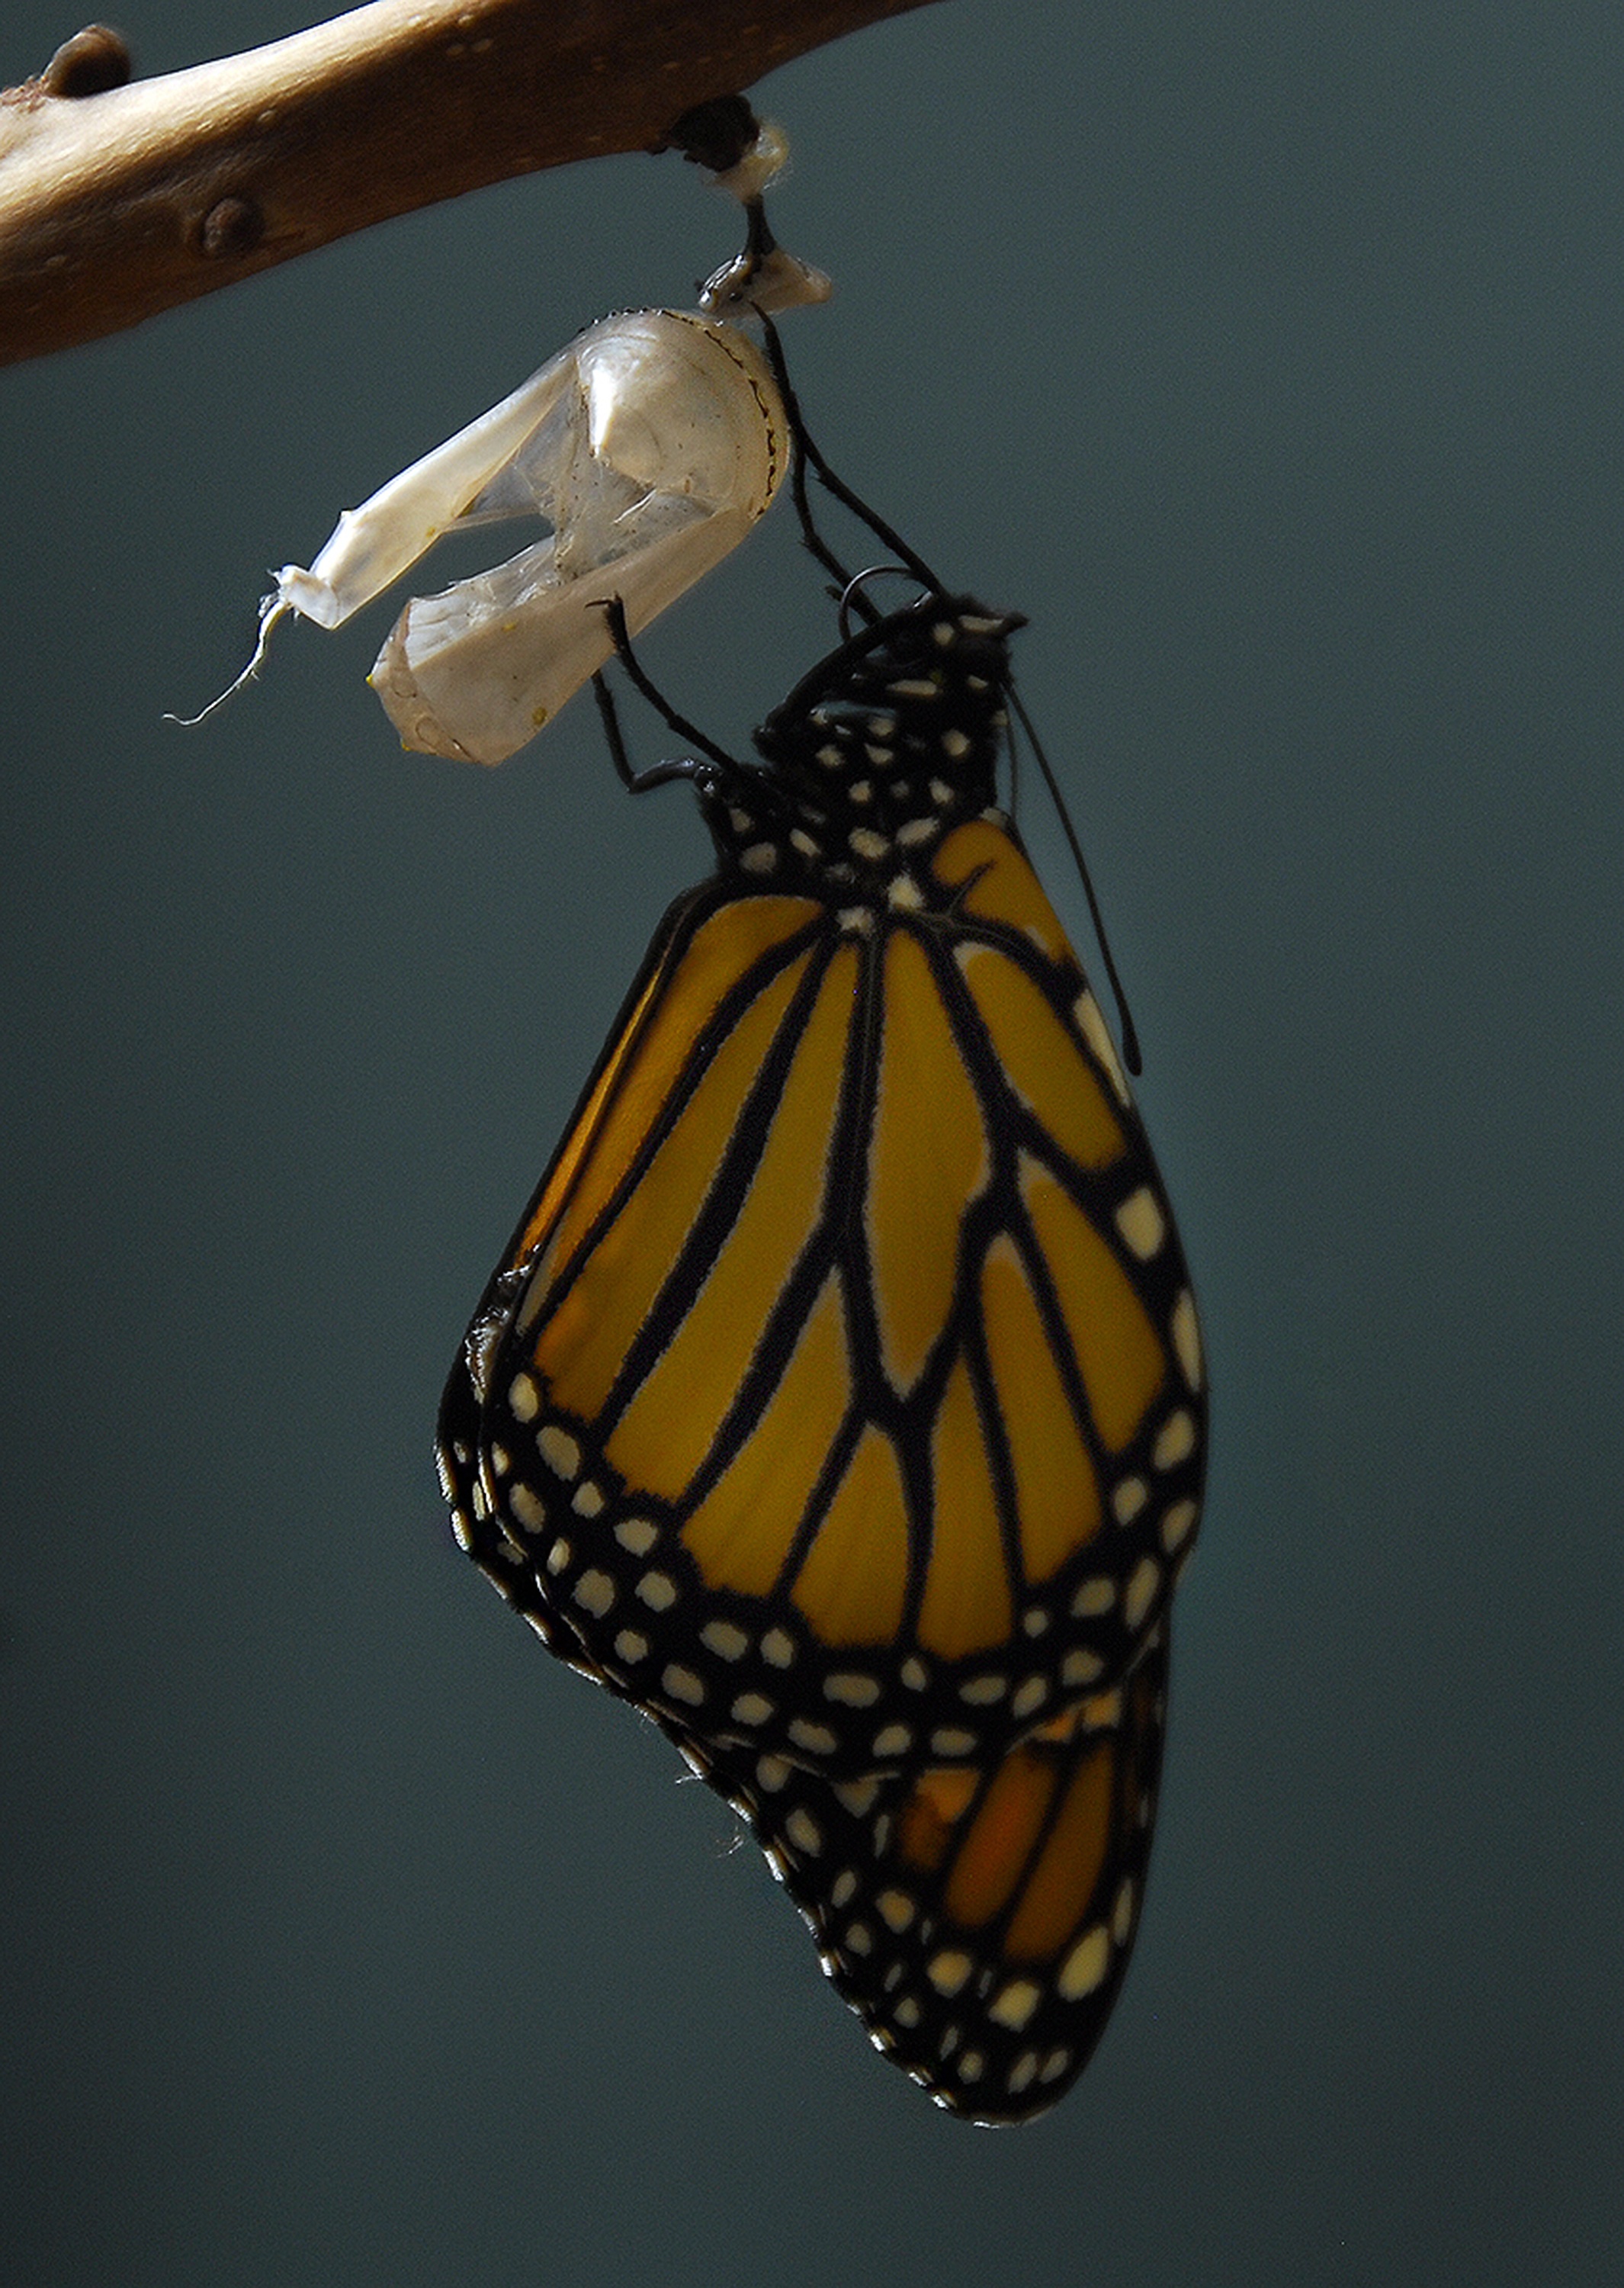
nature, branch, wing, wildlife, orange, insect, moth, butterfly, colorful, fauna, invertebrate, monarch, monarch butterfly, wonder, migration, macro photography, arthropod, cocoon, pollinator, fluttering, moths and butterflies